St. Cloud Dam

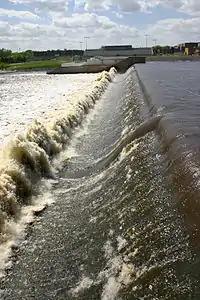
A side view of the St. Cloud Dam

The St. Cloud Dam is a dam across the Mississippi River in the town of St. Cloud, Minnesota, in the United States. The dam is high and features a flip-up gate on its top to raise the water level and dragon's teeth at the bottom which are used to disperse energy. The dam also has two 4.5 MW turbines which generate electricity that is fed into the Xcel Energy power grid.